Flywheel energy storage

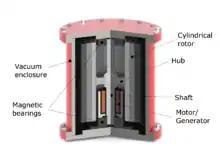
The main components of a typical flywheel

A typical system consists of a flywheel supported by rolling-element bearing connected to a motor–generator. The flywheel and sometimes motor–generator may be enclosed in a vacuum chamber to reduce friction and energy loss.